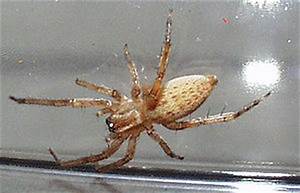
Label: ragno